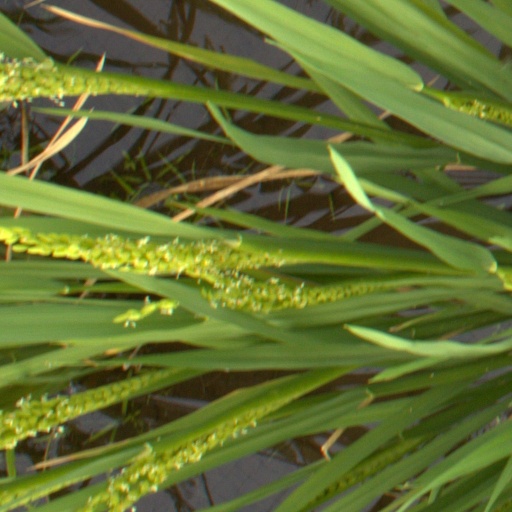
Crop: rice